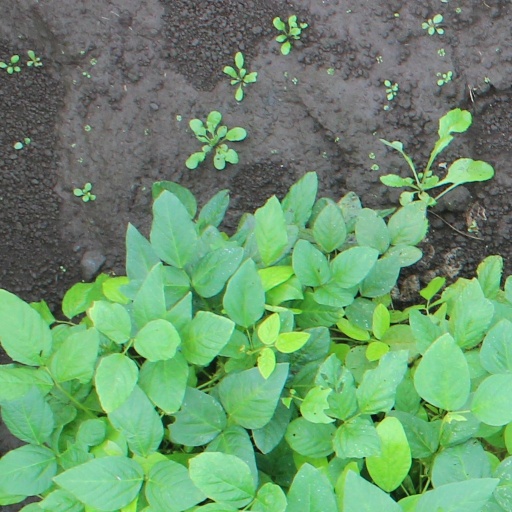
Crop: soybean